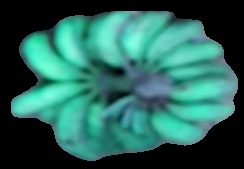
Variety: rasbale
Grade: grade3